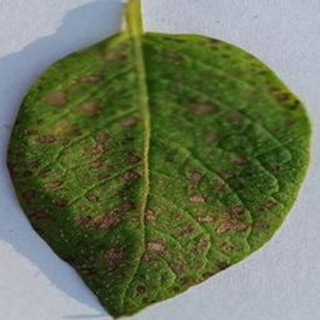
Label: potato_early_blight